Barbara Frietchie

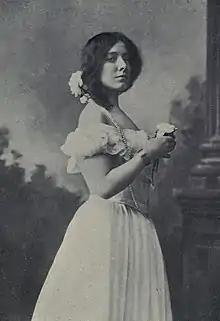

Barbara Frietchie, The Frederick Girl is a play in four acts by Clyde Fitch and based on the heroine of John Greenleaf Whittier's poem "Barbara Frietchie" (based on a real person: Barbara Fritchie). Fitch takes a good bit of artistic liberty and intertwines her story with that of his own grandparents' love story, which also takes place during the Civil War.